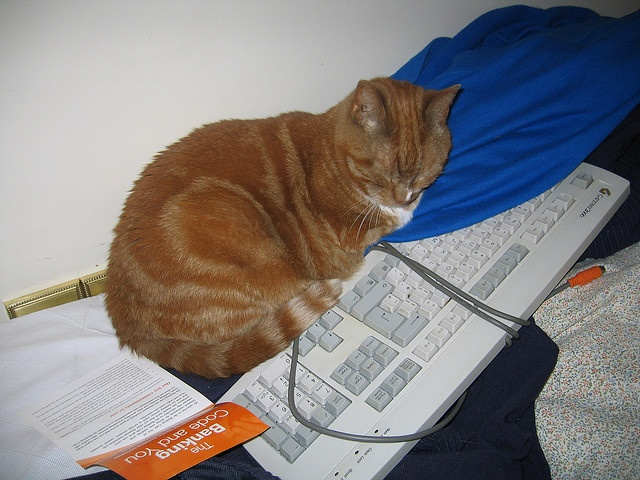
An orange stripe cat laying on top of a computer keyboard.
A cat is laying alongside an unused keyboard.
A cat sleeping behind a key board on top of some cloth.
A yellow and white cat sleeping next to a computer keyboard and a blue pillow.
A cat sleeping next to a computer keyboard.